State funerals in the United Kingdom

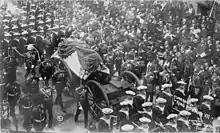
On a gun carriage Edward VII's coffin, covered with a white pall (on which the crown, orb and sceptre have been placed), being pulled through Windsor by sailors, flanked by his equerries and the bearer party of Grenadiers.

State funerals since have in many respects followed the template set by Queen Victoria, but with the public lying in state reinstated. (The use of Westminster Hall for this purpose immediately proved popular, with over a quarter of a million people taking the opportunity to file past the coffin in 1910; its use as the primary venue for lyings-in-state is now well-entrenched.) Even the unintended drawing of the hearse by a Royal Guard of sailors (from HMS Excellent) became tradition almost immediately when the royal coffin was further conveyed to the Royal Mausoleum at Frogmore two days later, at the command of King Edward, by means of the same naval detachment.